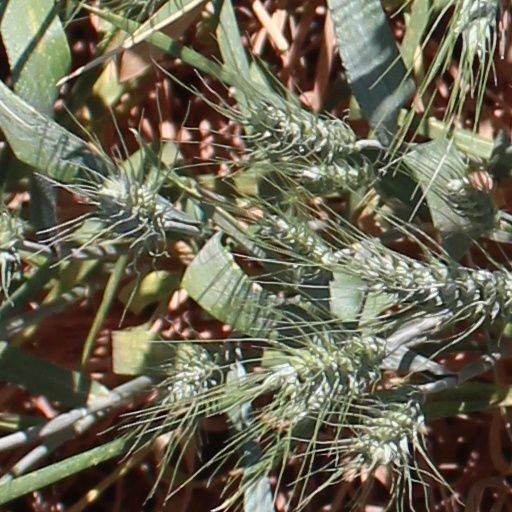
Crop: wheat